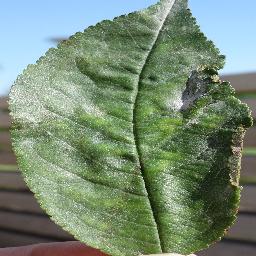
Label: Cherry___Powdery_mildew